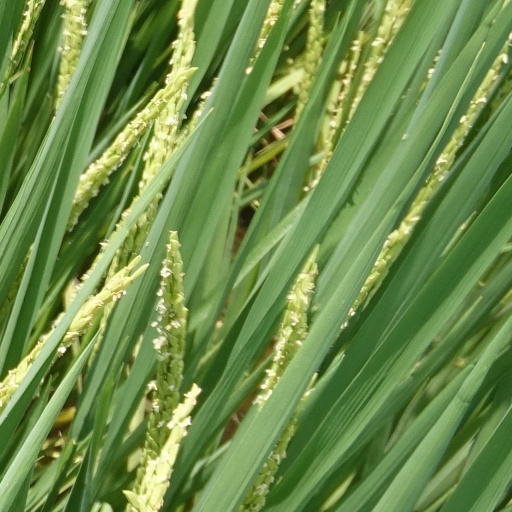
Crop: rice